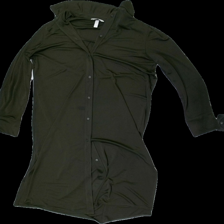
View: front
Type: Dress
Category: Ladies
Brand: H&M
Colors: Green
Material: 100% Polyester
Cut: Regular
Season: All
Damage: stain
Damage location: middle left
Damage 2: Stain
Damage 2 location: middle center
Price range: <50
Recommended usage: Recycle